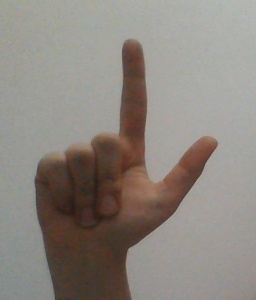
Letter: laam